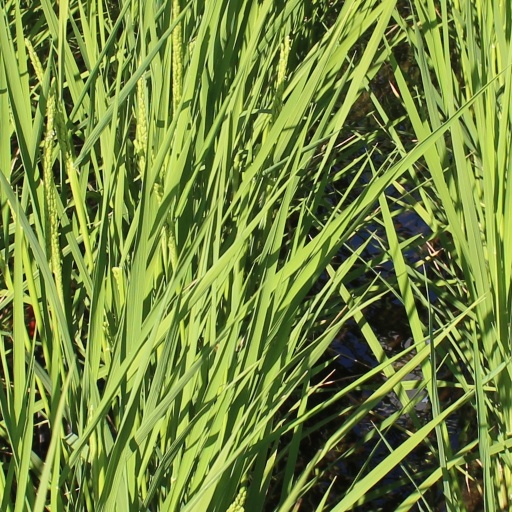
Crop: rice